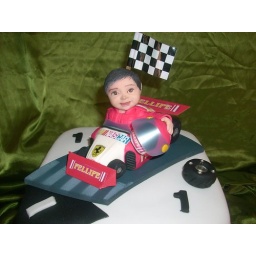
cake by Roberta Pereira and boy for my